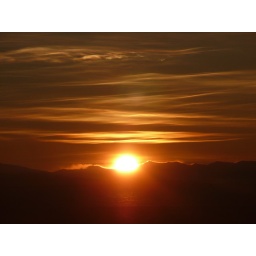
The clouds over the mountains always give the light a more complex tone.